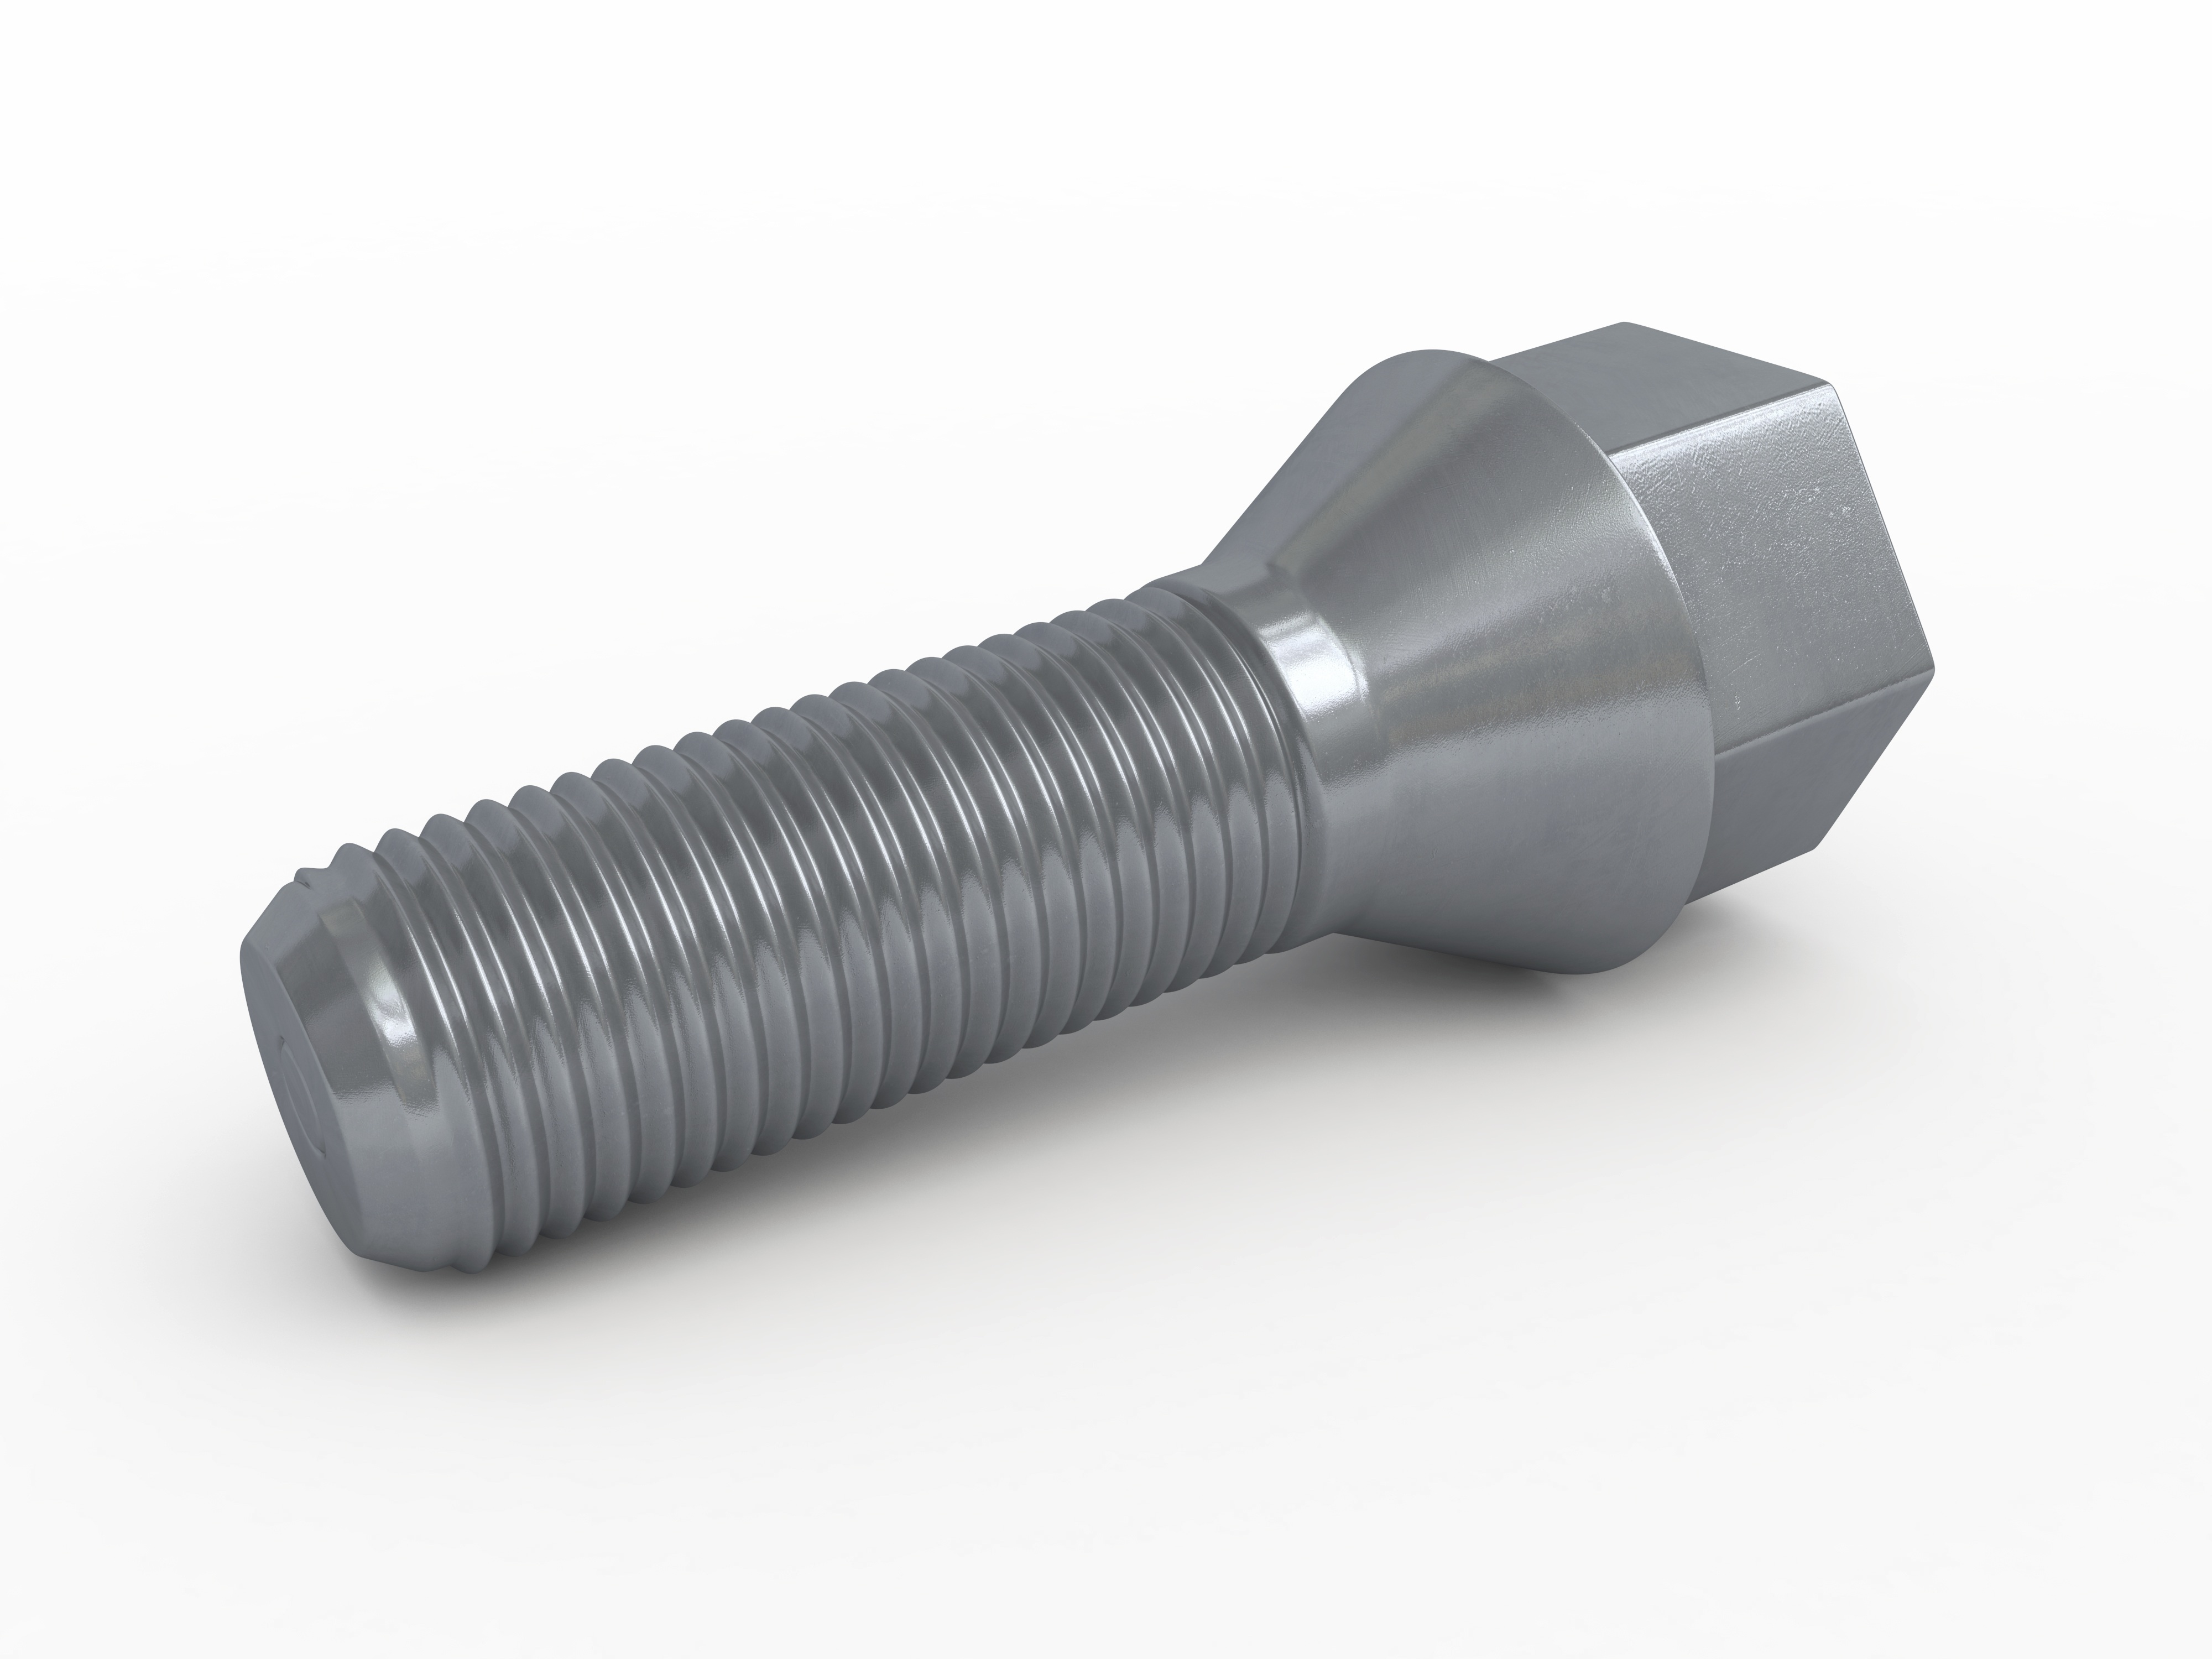
technology, nut, screw, thread